Jackie Barnes

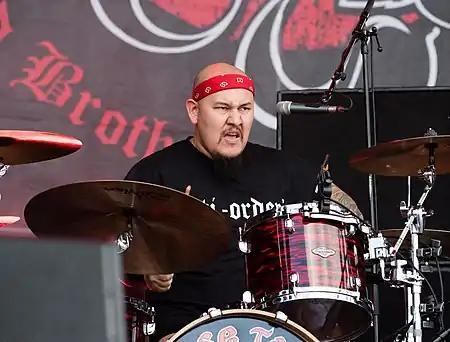
Barnes with Rose Tattoo in 2018

Jackie James Barnes is an Australian drummer and singer. He has been performing since the age of four. He is the third child and only son of Jimmy Barnes and his wife Jane.